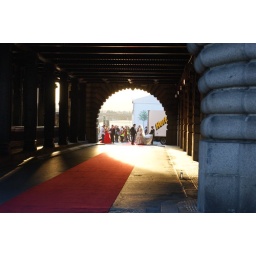
a water bottle in the way